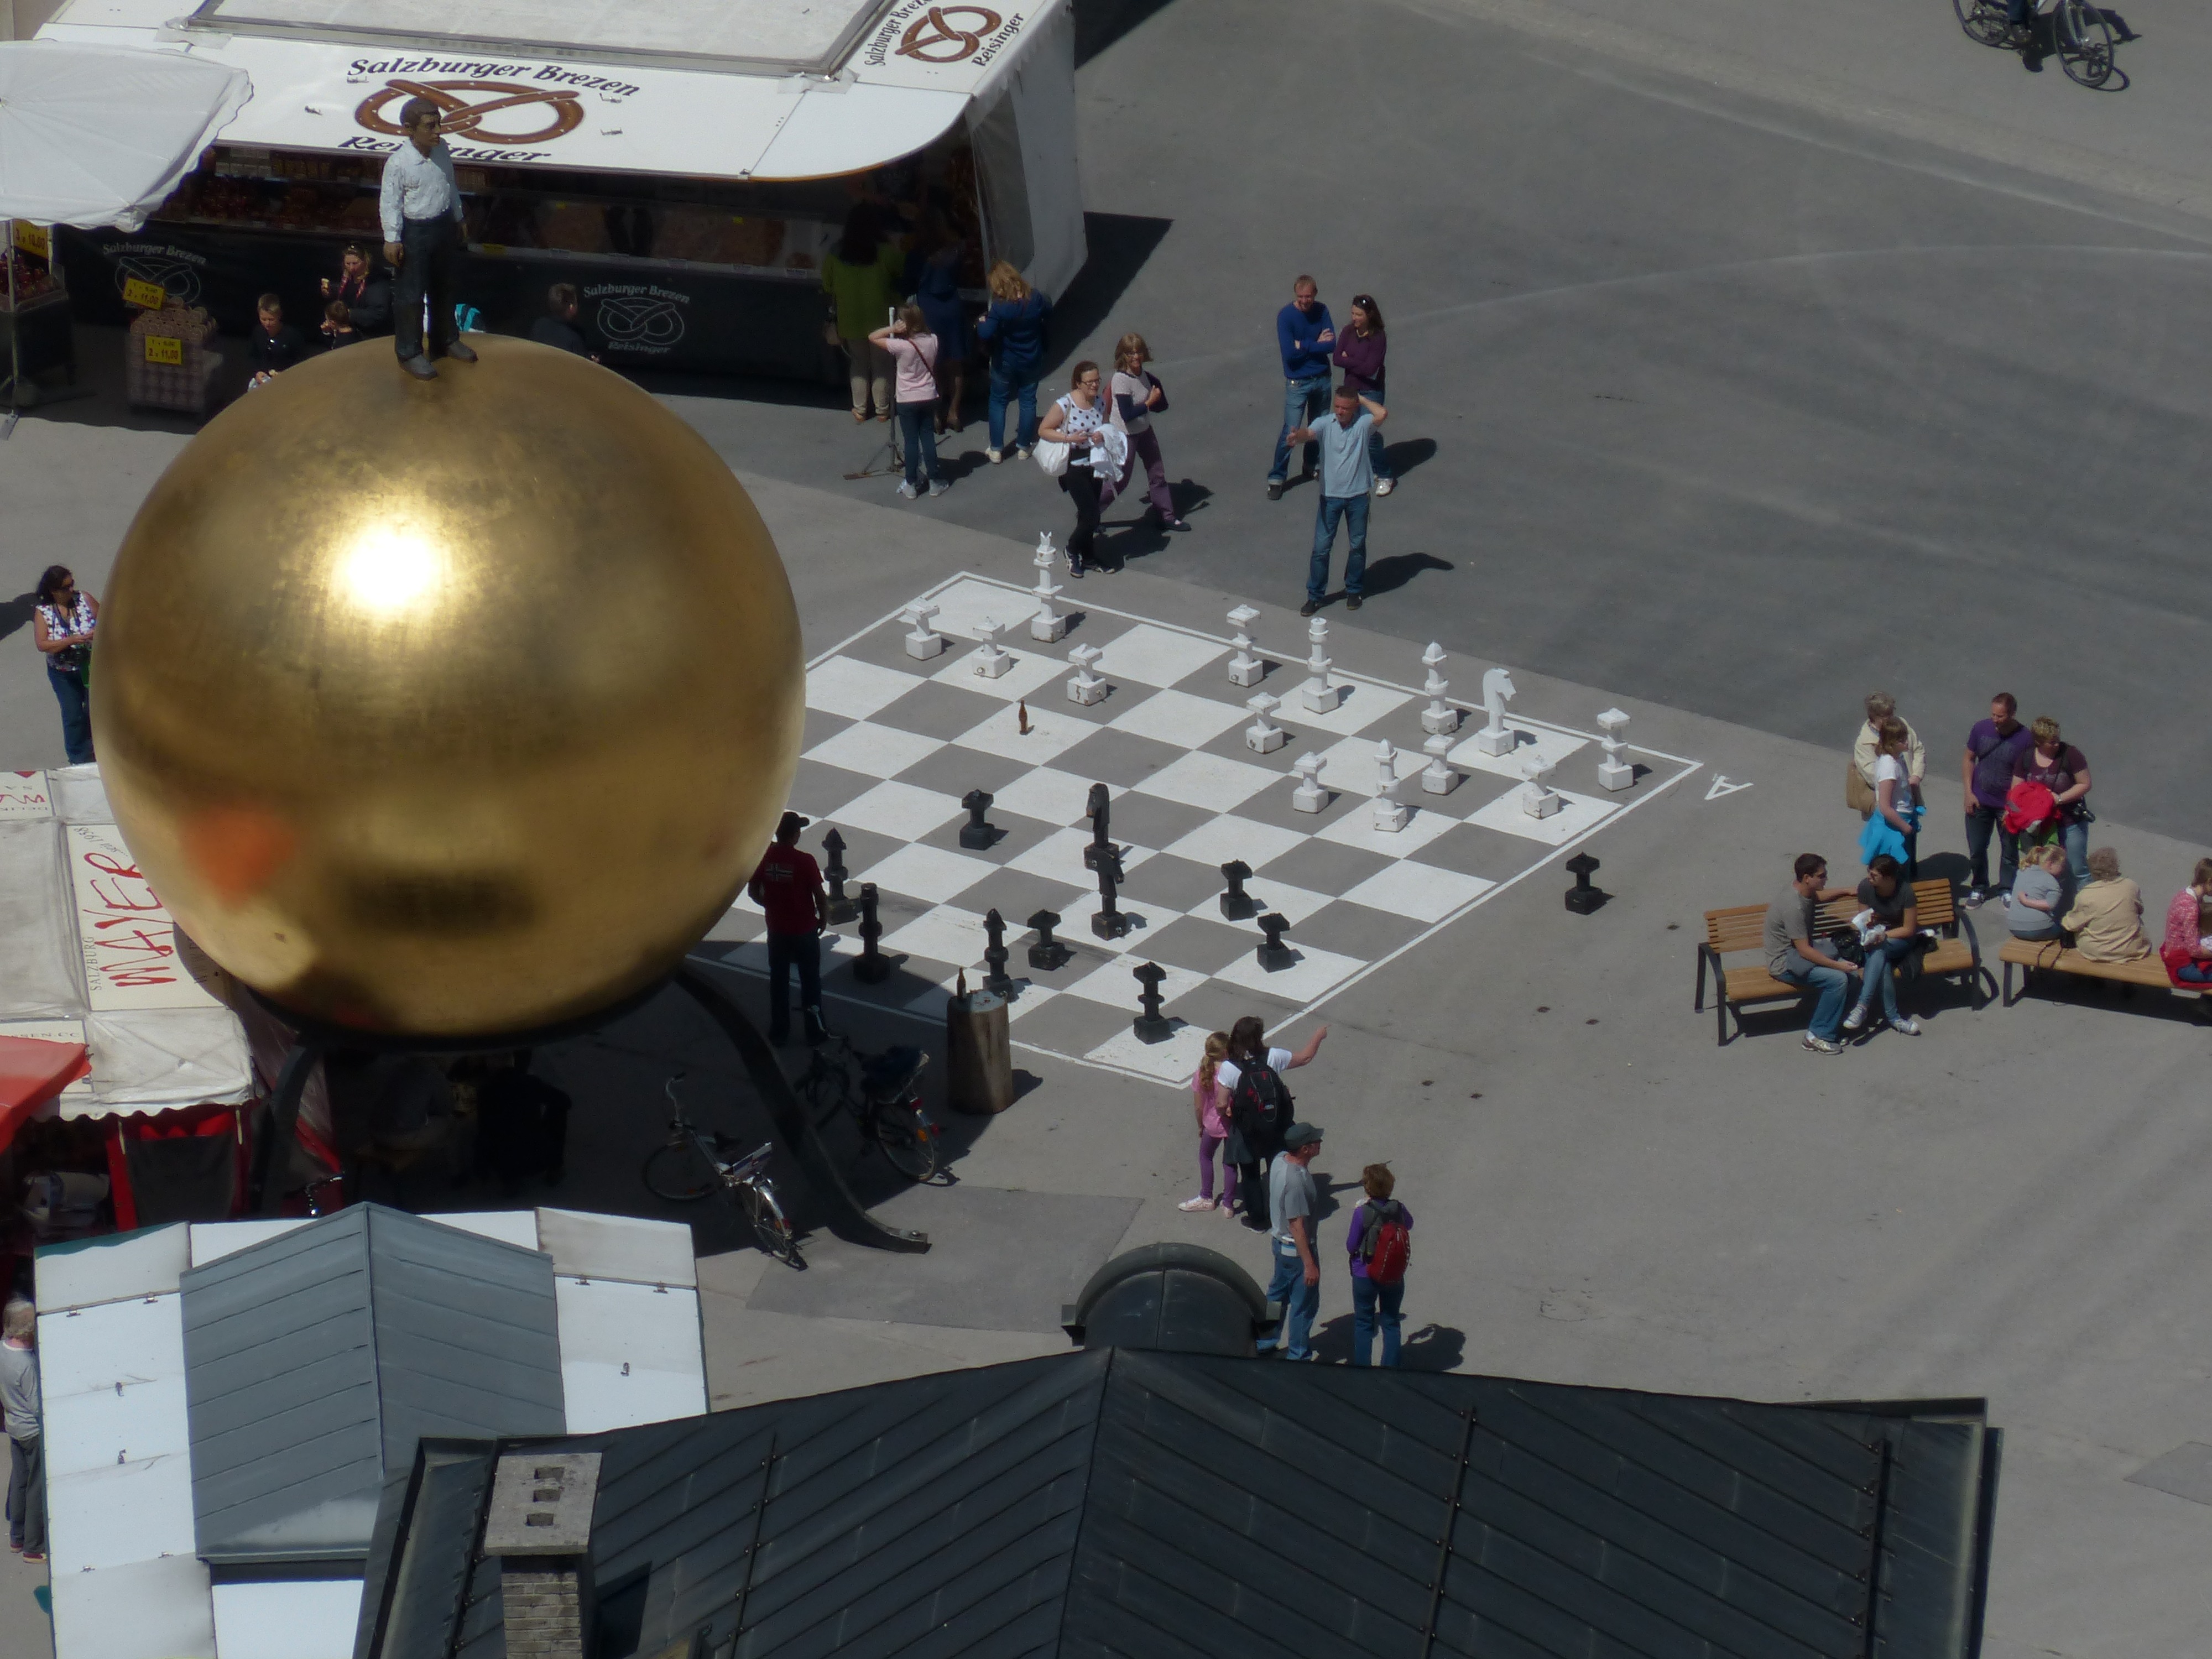
man, play, cathedral, toy, artwork, austria, figure, chess, dom, games, salzburg, screenshot, salzburg cathedral, male figure, chess game, golden ball, kapitelplatz, balkenhol mozartkugel, chess player, street chess, sphaera